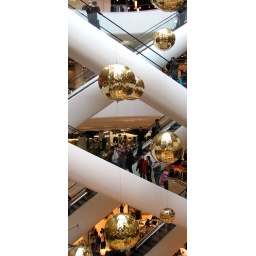
The golden balls hang over the escalators in the Selfridges building (Birmingham)